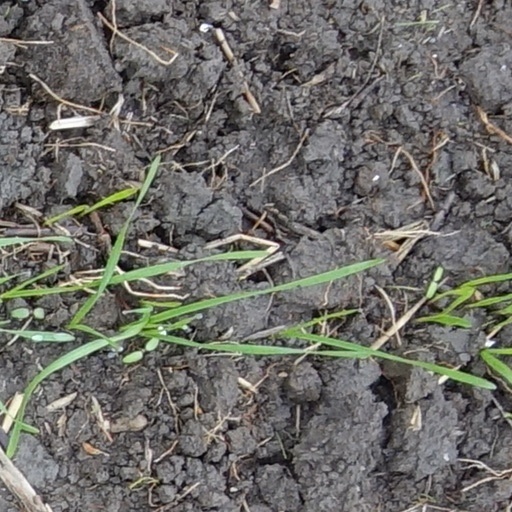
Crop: wheat